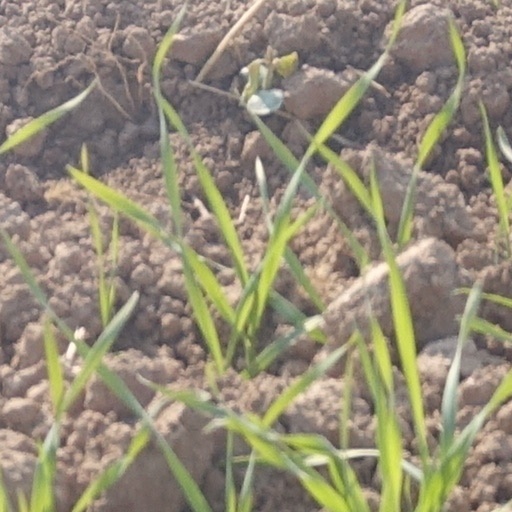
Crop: wheat